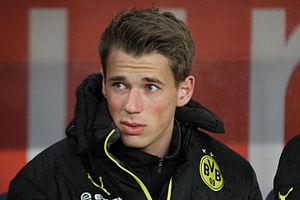
Erik Durm, né le 12 mai 1992 à Pirmasens, est un footballeur allemand. Il évolue au poste de défenseur latéral gauche à l'Eintracht Francfort.